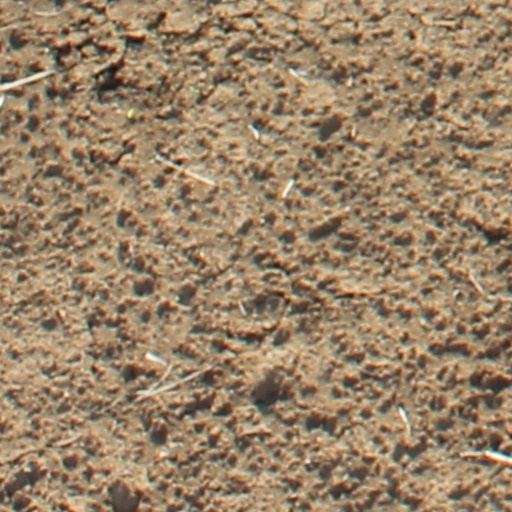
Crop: wheat